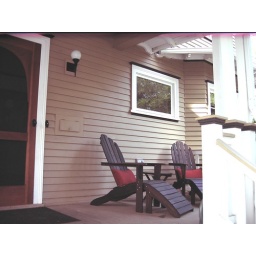
not sean and edie's house - but around the corner. cute little spot.